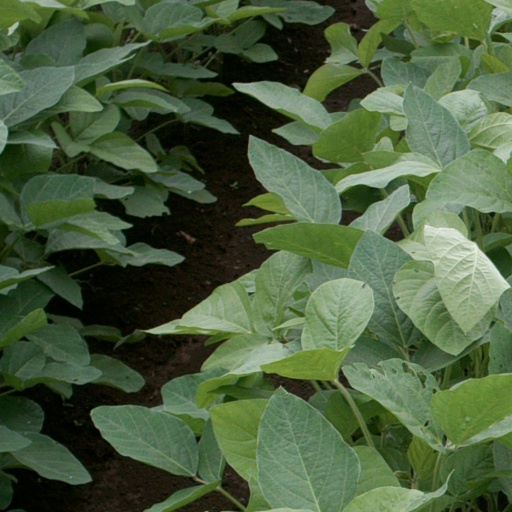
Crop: soybean